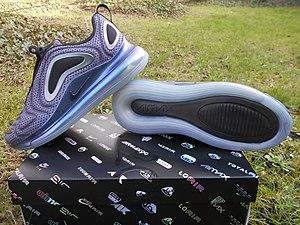
La Nike Air Max 720 ""Northern Lights"" Night (AO2924-001), premier coloris sorti en février 2019."
La Nike Air Max est un modèle de basket créée pour Nike en 1987 par Tinker Hatfield, designer chez Nike. Elle se distingue avec son coussin d'air visible et qui fait le tour de la semelle. Le premier modèle, appelé « Air Max 87 » ou « Air Max 1 », est blanc, gris et rouge et c'est une véritable icône du running et du streetwear. Elle sortira la même année que d'autres modèles phare de la firme de l'Oregon comme la « Air Trainer » ou la « Air Safari ». Ces nouveautés, et particulièrement la « Air Max », marquent l'entrée de Nike dans une nouvelle ère car elle se différencie complètement des designs sobres adoptés jusque-là par l'entreprise. La « Air Max » relança d'ailleurs l'entreprise qui était sur le point de faire faillite.